Silt

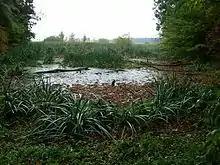
A silted lake located in Eichhorst, Germany

A simple explanation for silt formation is that it is a straightforward continuation to a smaller scale of the disintegration of rock into gravel and sand. However, the presence of a Tanner gap between sand and silt (a scarcity of particles with sizes between 30 and 120 microns) suggests that different physical processes produce sand and silt. The mechanisms of silt formation have been studied extensively in the laboratory and compared with field observations. These show that silt formation requires high-energy processes acting over long periods of time, but such processes are present in diverse geologic settings.